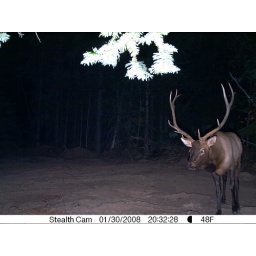
250 acre mountain we purchased in wallace, id. The photos of the animals were taken with our stealth cam.